Portland City Council (Maine)

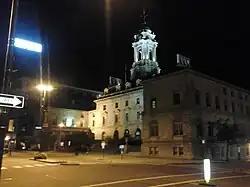
City Hall in September 2011

The legislative branch of Portland, Maine, is a city council. It is a nine seat council, composed of representatives from the city's five districts, three councilors elected citywide and the full-time elected Mayor of Portland. The eight councilors are elected for three-year terms, while the Mayor is elected for a four-year term.